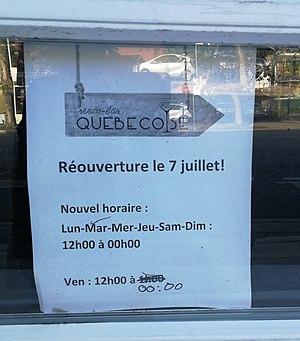
Affiche de la réouverture du resto-bar la Québécoise, le 7 juillet 2020, en pleine pandémie de Covid-19 au Québec.
Cet article relate la chronologie de la pandémie de Covid-19 au Québec.